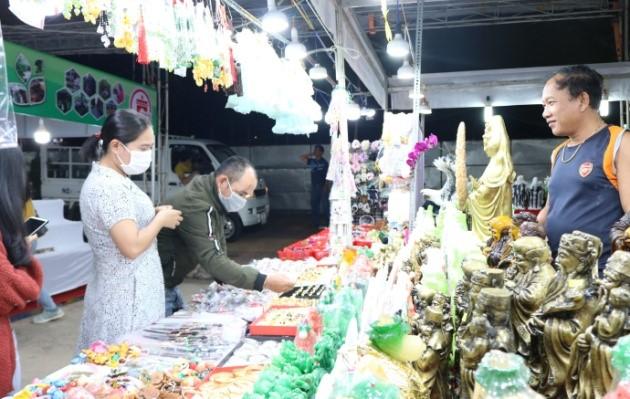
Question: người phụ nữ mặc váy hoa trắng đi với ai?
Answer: đi với người đàn ông mặc áo xanh lá